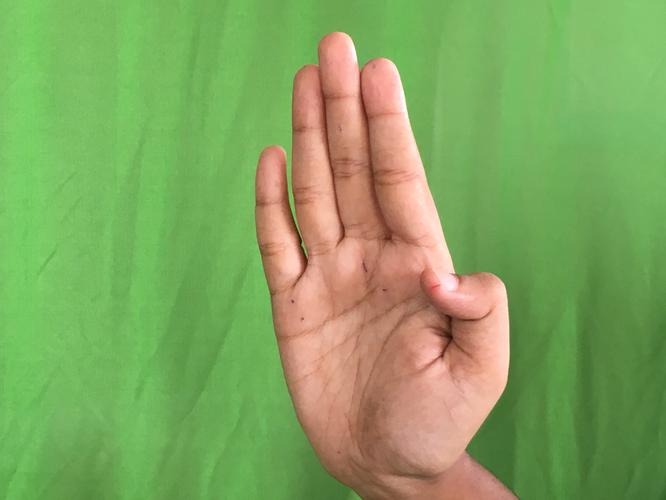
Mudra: Pathaka
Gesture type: single_hand